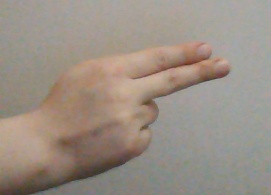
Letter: ain